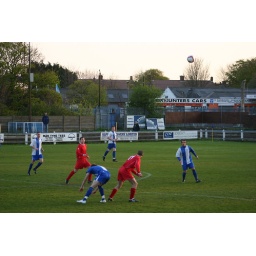
Callum Anderson, David Coulson and Darren Reay watch a the ball fly high into the sky early in the game